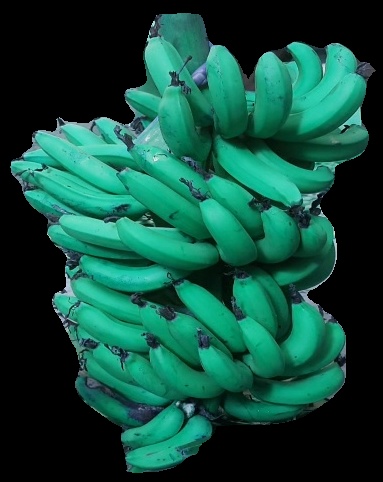
Variety: pachbale
Grade: grade3